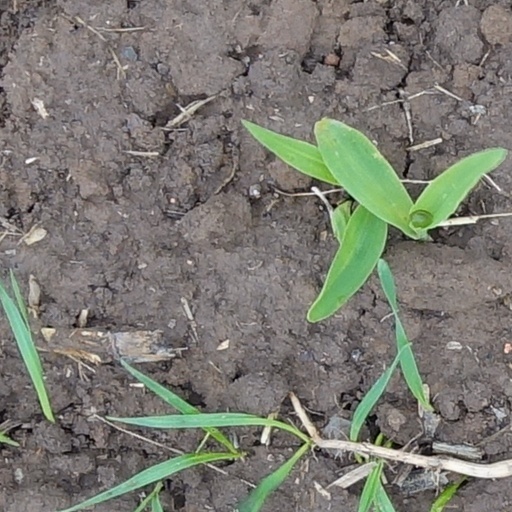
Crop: wheat